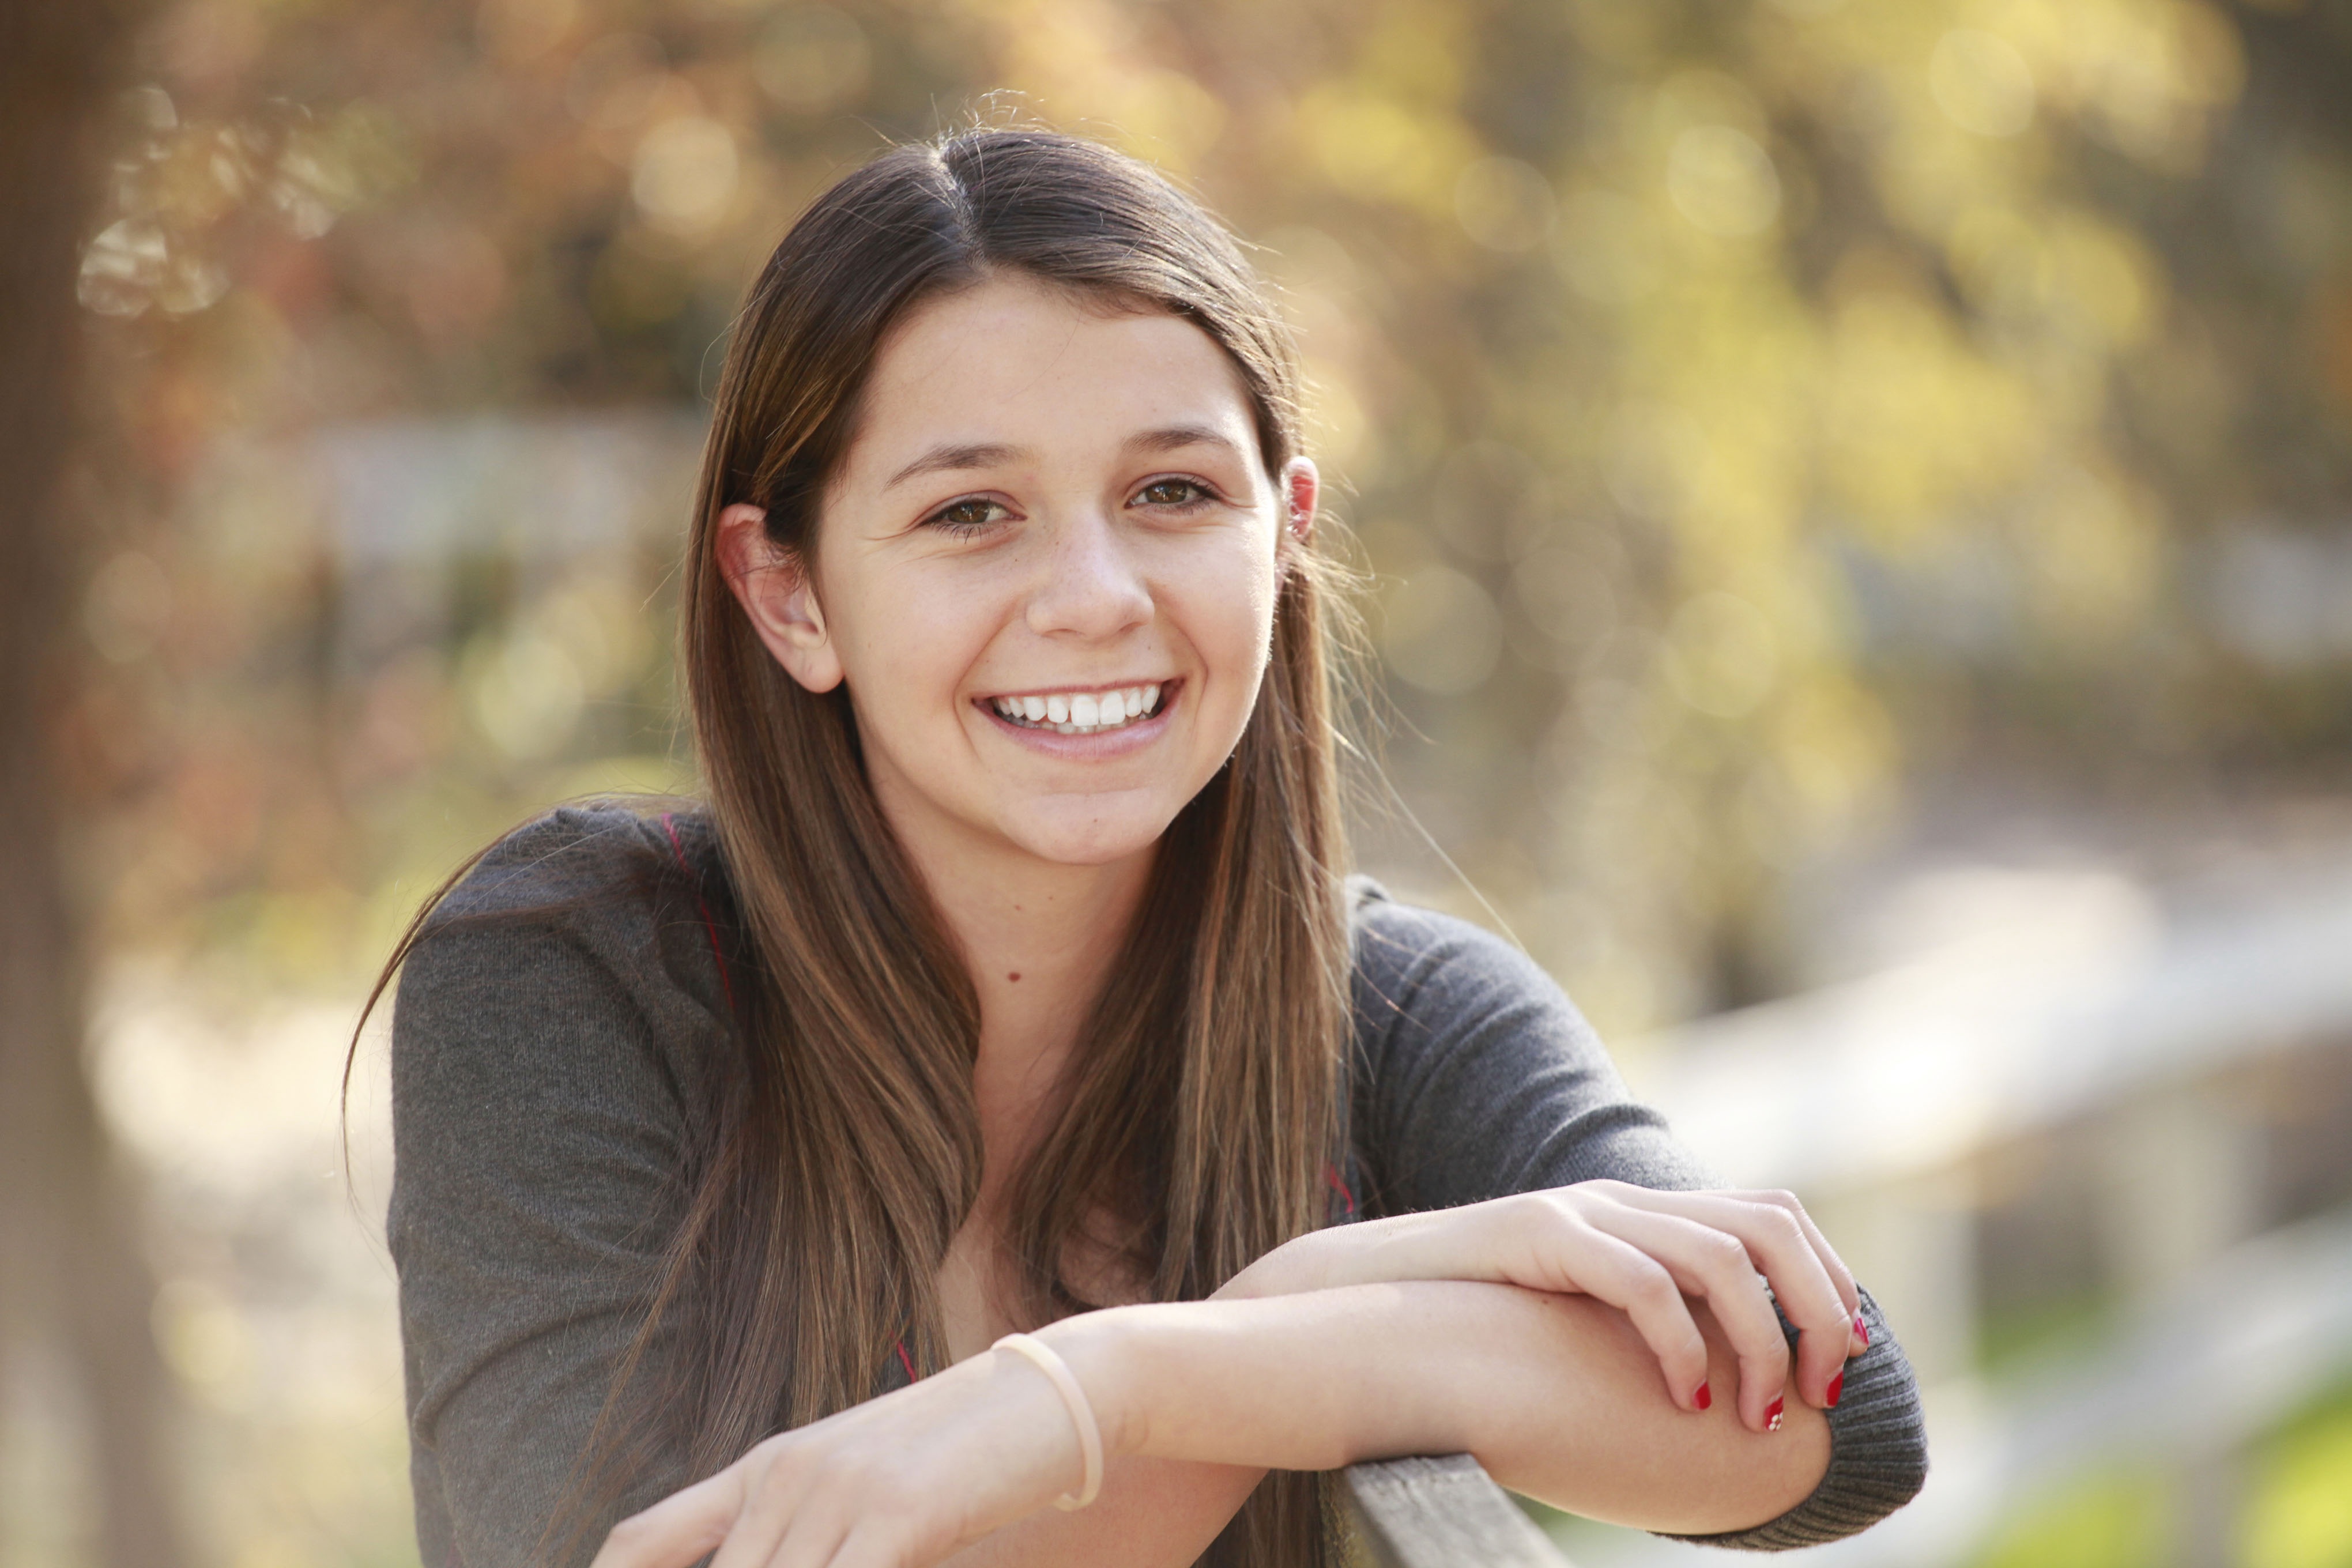
person, people, girl, woman, photography, portrait, young, youth, student, healthy, facial expression, smiling, smile, teenager, caucasian, beauty, teeth, teen, attractive, emotion, photo shoot, brown hair, portrait photography